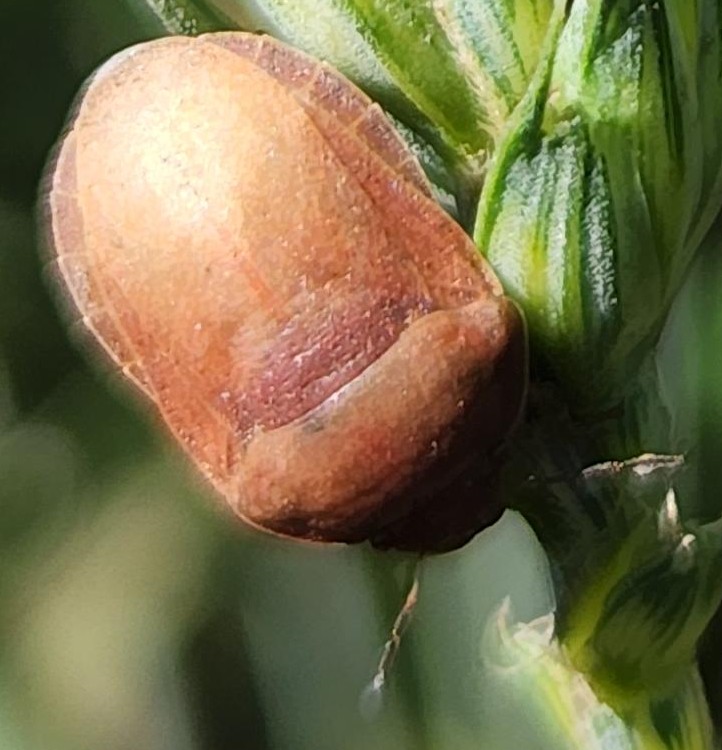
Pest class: occasional_pest